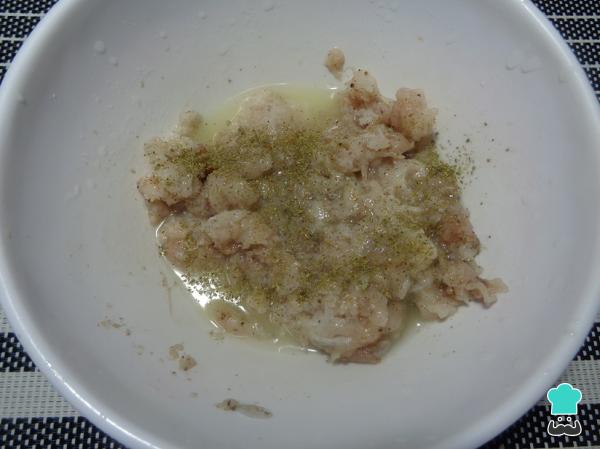
Agrega el jugo de los limones y el orégano y mezcla perfectamente todos los ingredientes. Deja que repose durante aproximadamente 5 minutos, que es lo que suele tardar el pescado en cambiar de color al entrar en contacto con el limón y tornarse blancuzco.